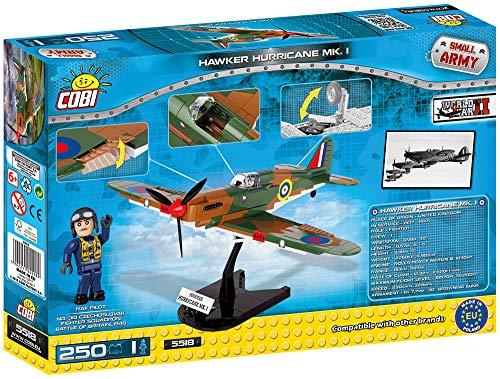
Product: COBI Small Army Hawker Hurricane Building Kit
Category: Home & Kitchen | Home Décor | Candles & Holders | Candleholders | Hurricane Candleholders
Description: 310 squadron Czechoslovakian pilot.
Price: $29.99
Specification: ProductDimensions:14.2x2.2x9.4inches|ItemWeight:12ounces|ShippingWeight:1.05pounds(Viewshippingratesandpolicies)|DomesticShipping:ItemcanbeshippedwithinU.S.|InternationalShipping:ThisitemcanbeshippedtoselectcountriesoutsideoftheU.S.LearnMore|ASIN:B01JXG6DZW|Itemmodelnumber:5518|Manufacturerrecommendedage:6-15years